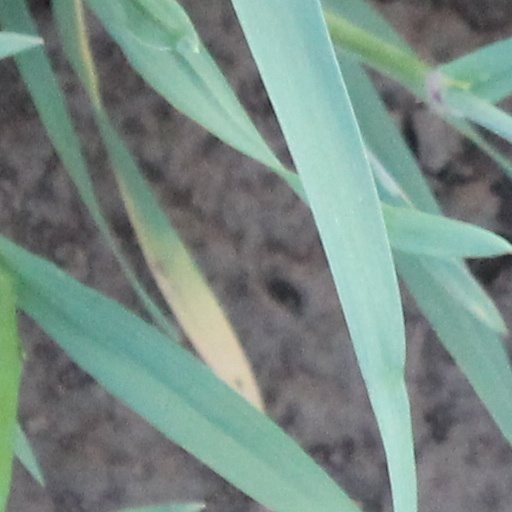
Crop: wheat